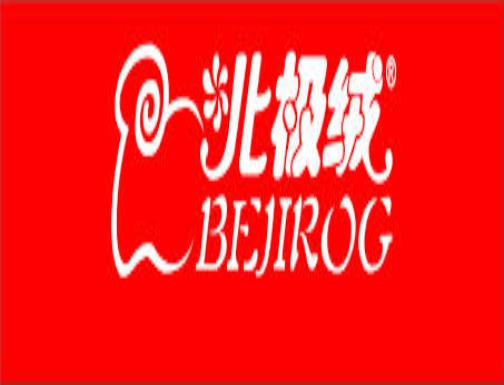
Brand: BeiJiRong
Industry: Clothes